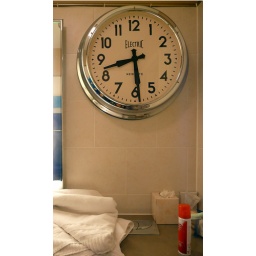
Such a large clock in a small bathroom and I gather they were in all the hotel rooms  15/7/08  86/365